2000s in music

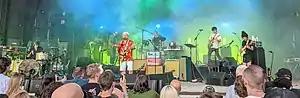
Modest Mouse

The success of Korn's third studio album, "Follow the Leader" and Limp Bizkit's "Significant Other" and "Chocolate Starfish and the Hot Dog Flavored Water", brought nu metal to the mainstream. Limp Bizkit's "Chocolate Starfish and the Hot Dog Flavored Water" would sell over 1,050,000 in its first weekmaking it the highest selling rock record with first week sales ever. Linkin Park's debut album "Hybrid Theory", released in 2000, sold over 24 million copies worldwide. Beginning in 2005, nu metal rapidly began to lose mainstream appeal. Since then, many bands have changed to other genres of music, such as post-grunge (Staind), heavy metal (Slipknot, Disturbed, Drowning Pool), and alternative rock (Linkin Park, Papa Roach).